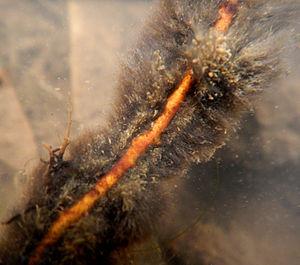
Association symbiotique (de bactéries filamenteuses apparemment) formant un manchon dense (de l'épaisseur d’un doigt) autour des racines immergées d’un aulne. Photographie subaquatique prise dans une pièce d’eau d’un jardin public de Lille (nord de la France). Le lieu précis est une zone de faible courant dont le fond et riche en particules de schiste rouge (schiste noir thermomodifié dans des terrils en combustion de la région). L'eau qui y circule là est fortement turbide après les fortes pluies car provenant en partie du ruissellement sur des chemins de schistes rouges.
En botanique, la racine est l'organe souterrain d'une plante servant à les fixer au sol et à y puiser l'eau et les éléments nutritifs nécessaires à leur développement. Prolongement de la tige vers le bas, elle en diffère par plusieurs caractères : sa structure interne, son géotropisme positif, la présence d'une coiffe terminale et de poils absorbants, l'absence de feuilles et de bourgeons. C'est ce dernier caractère qui la distingue fondamentalement de la tige.
La symbiose est une association intime, durable entre deux organismes hétérospécifiques. Les organismes impliqués sont qualifiés de symbiotes ou de symbiontes ; le plus gros peut être nommé hôte. La durabilité de l'association est relative et recouvre une part significative de la durée de vie d'au moins un des deux organismes. La symbiose peut être une relation mutualiste, dans laquelle les deux organismes bénéficient de l'association, ou bien parasitaire, qui profite l'un des deux organismes mais nuit à l'autre, voire commensaliste, c'est-à-dire qui est bénéfique à un organisme, mais neutre pour l'autre.
Le microbiote des plantes est le microbiote constitué de la communauté de micro-organismes bactériens et fongiques plus ou moins mutualistes ou symbiotiques, associée à la plupart des plantes :